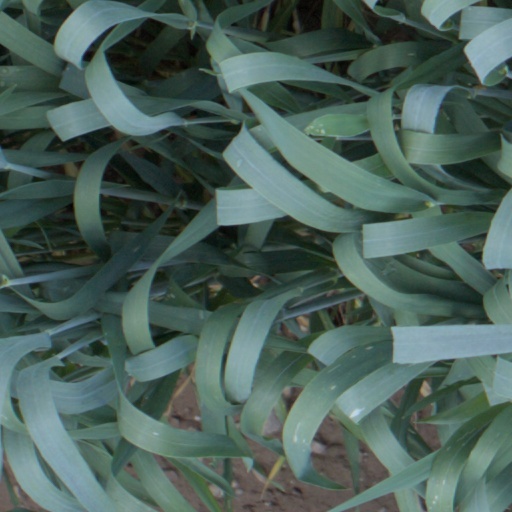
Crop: wheat